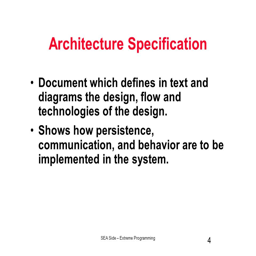
sea side -- which defines in text and diagrams the design , flow and technologies of the design .